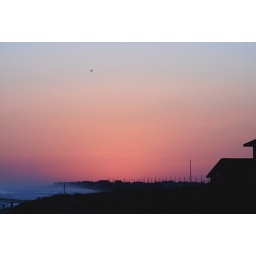
Sunse over Hatteras Village, taken from our beach house in Frisco Village.